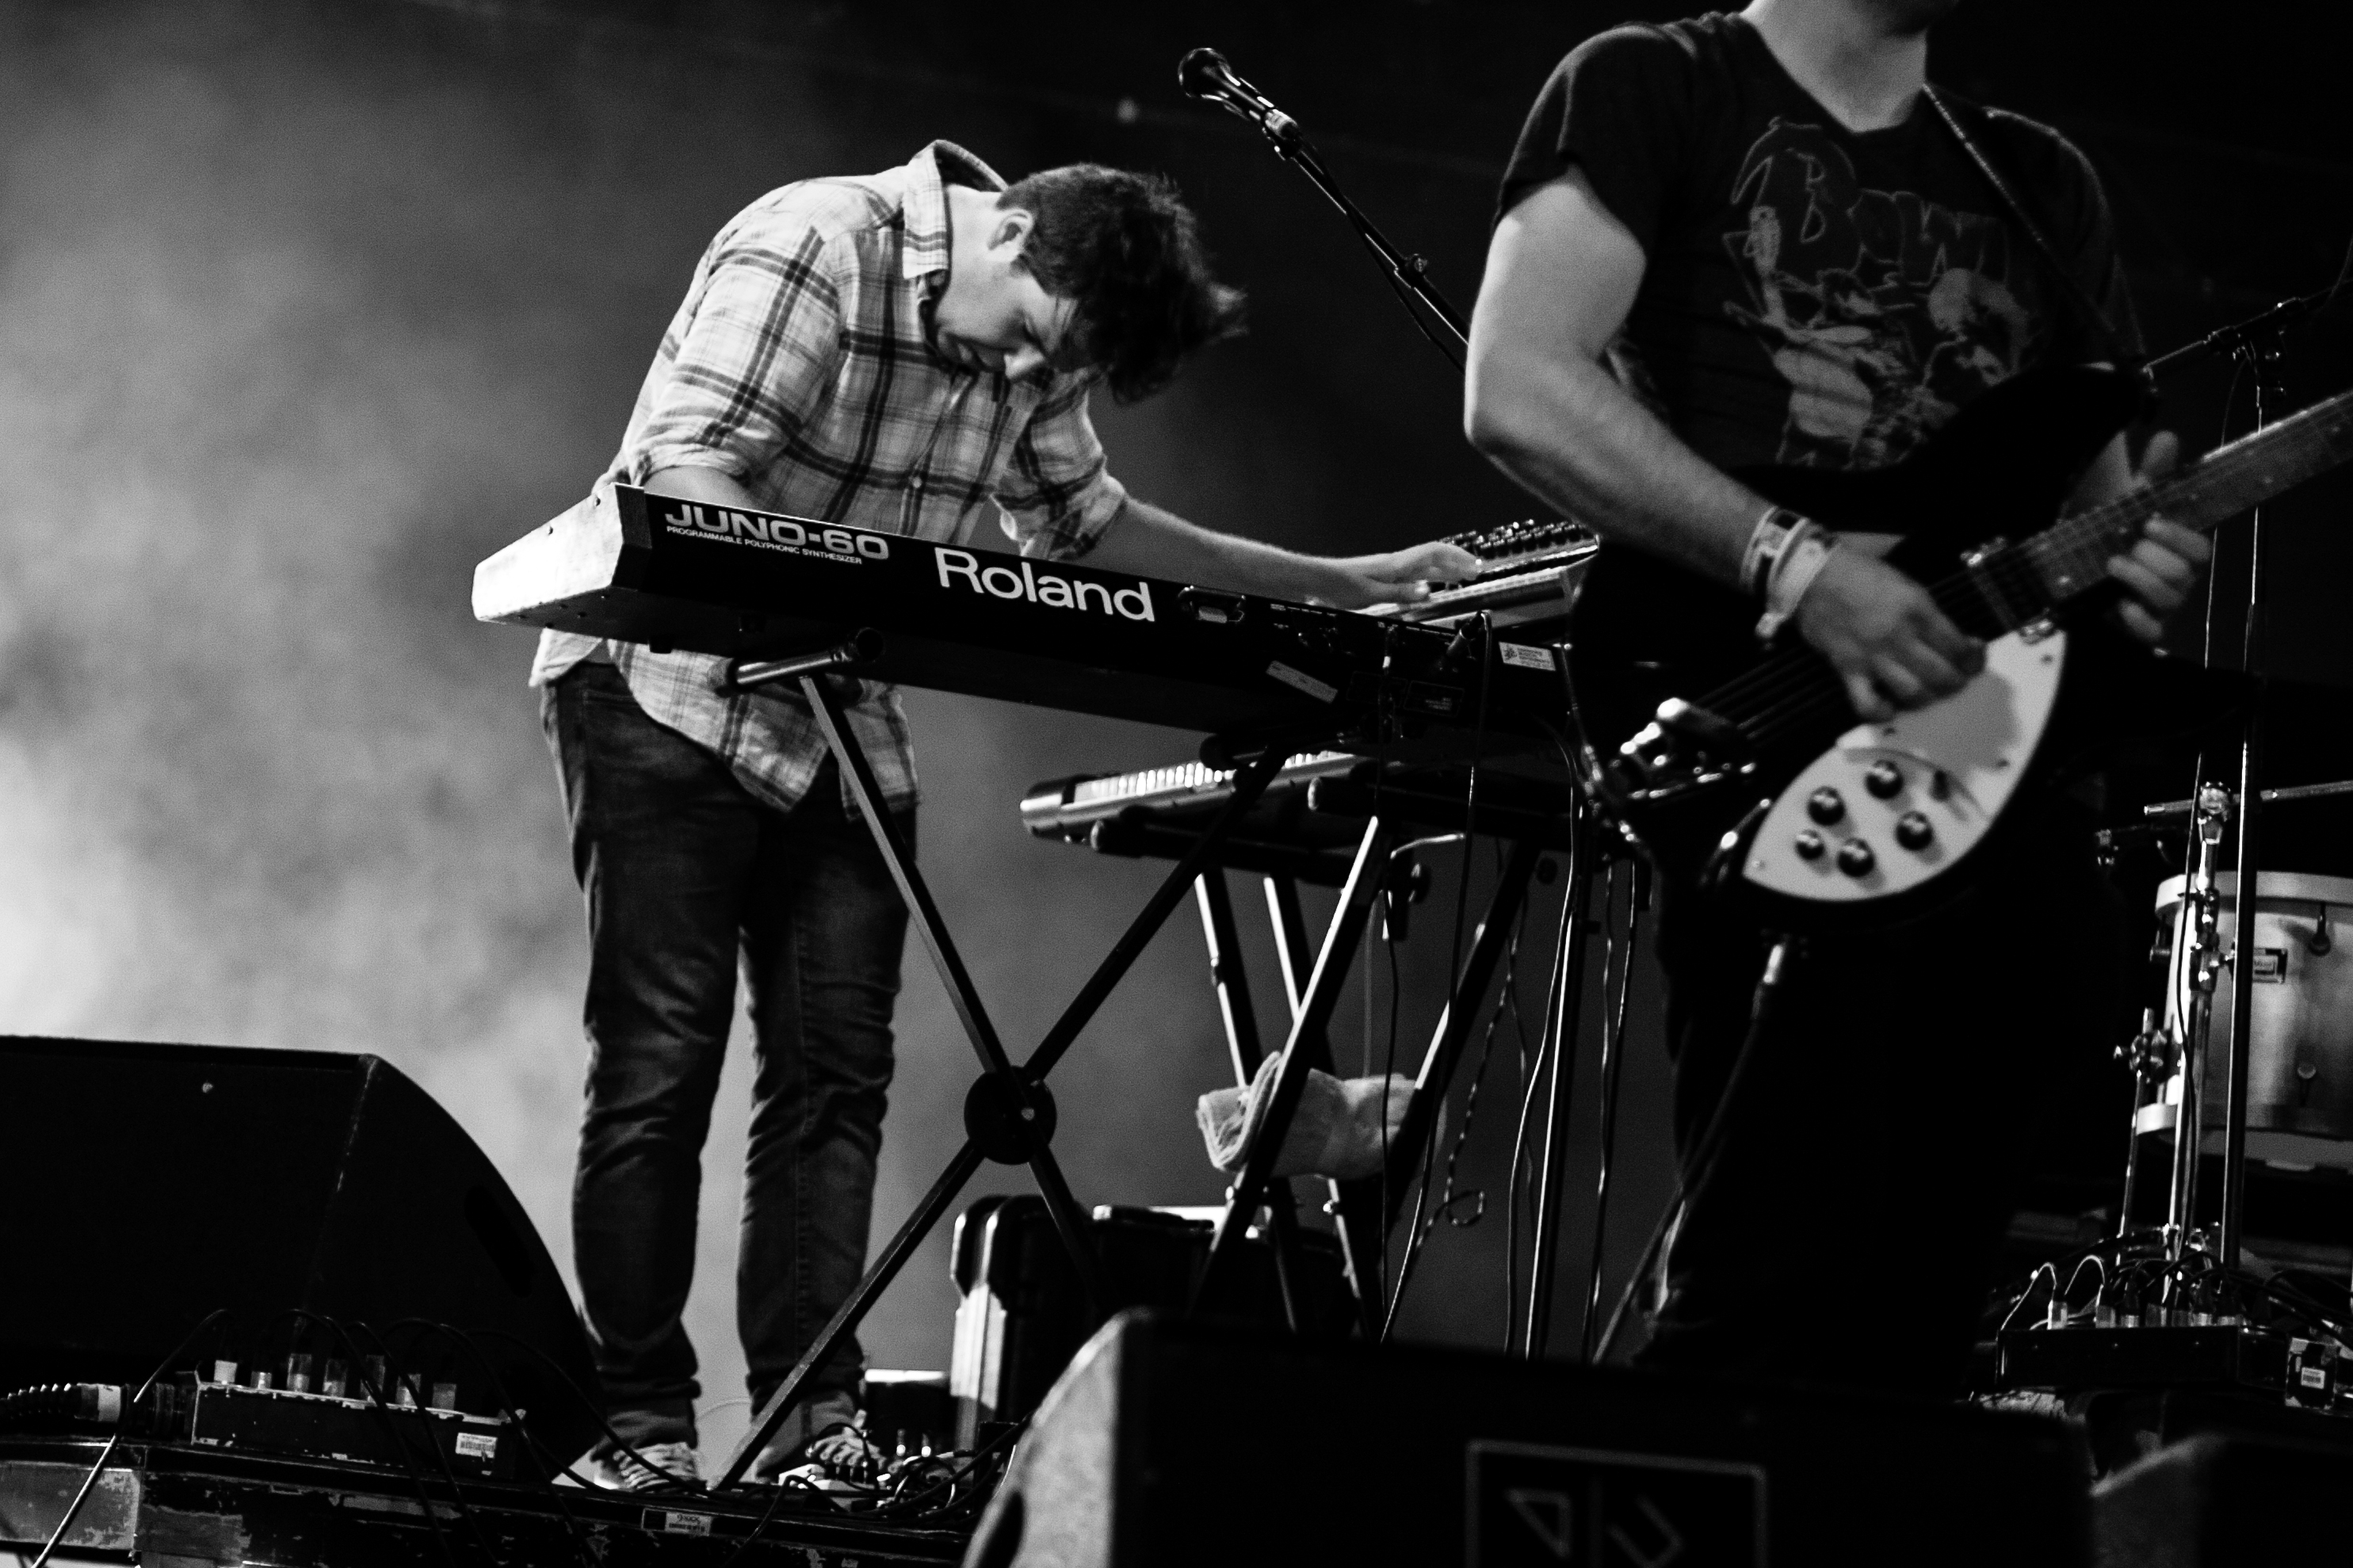
music, black and white, concert, band, live, canon, musician, black, monochrome, festival, 40d, gig, stage, 2012, dour, willow, performance, bassist, guitarist, drums, drummer, entertainment, rock concert, monochrome photography, musical ensemble